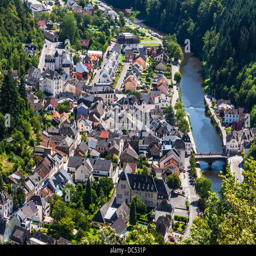
view over river and the picturesque village